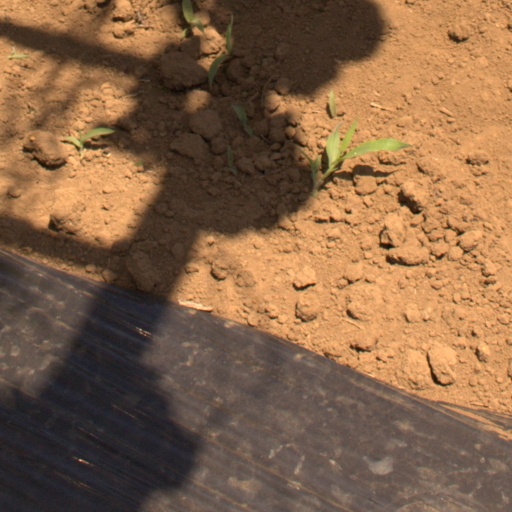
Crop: Jerusalem artichoke